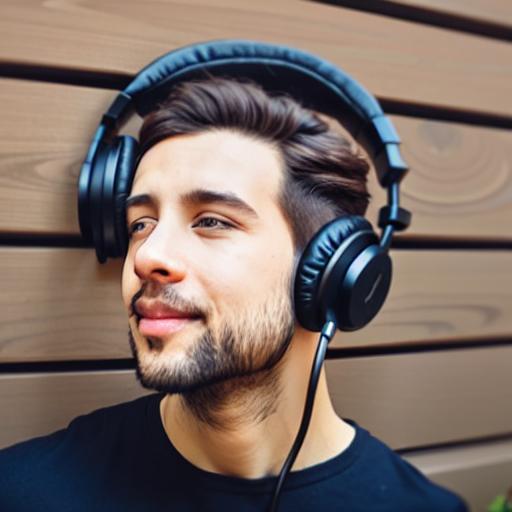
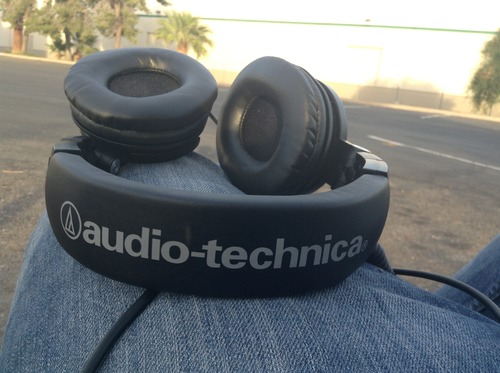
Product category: headphones
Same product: no